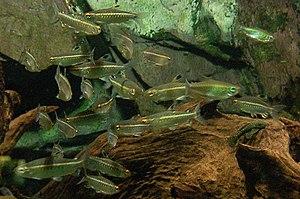
Arnoldichthys spilopterus
Le Characin africain aux yeux rouges est un petit poisson originaire du Niger et Nigéria. C'est la seule espèce du genre Arnoldichthys.